Dhaivata (svara)

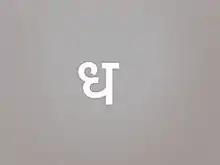
Dhaivata (Dha)

Dhaivata is the sixth and penultimate svara of Hindustani and Carnatic music. Dhaivata is the long form of the syllable ध (Dha).